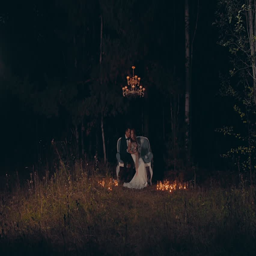
the newlyweds embrace and kiss at night , sitting on a luxurious couch under a white chandelier with lights in a dark forest illuminated by bright lit candles in the grass